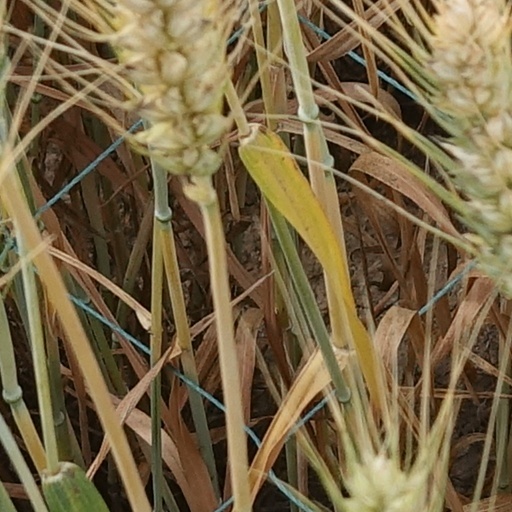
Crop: wheat